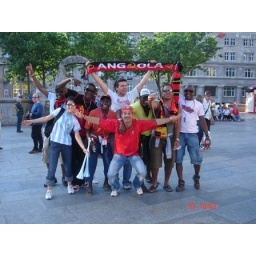
Angolans Guys with an Argentine girl and a portuguese boy in Koln - FIFA World Cup 2006